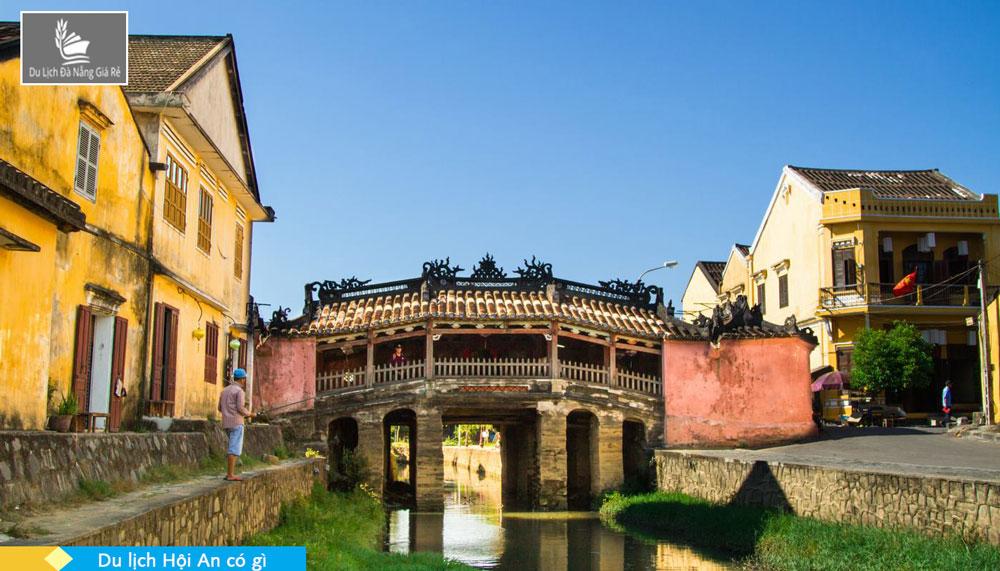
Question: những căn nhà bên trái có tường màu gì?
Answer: có tường màu vàng